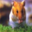
Label: hamster